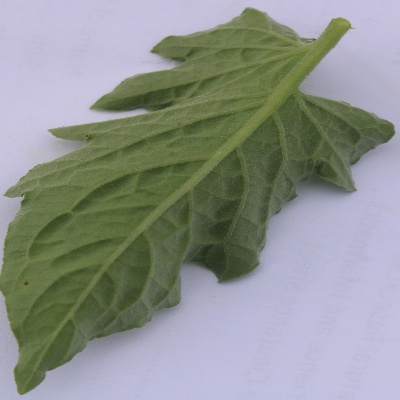
Crop: Tomato
Condition: healthy